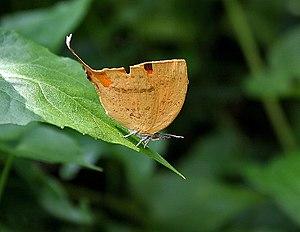
Les Lycaenidae sont une famille de lépidoptères de la super-famille des Papilionoidea, regroupant environ 5 200 espèces dans le monde, dont une centaine en Europe.